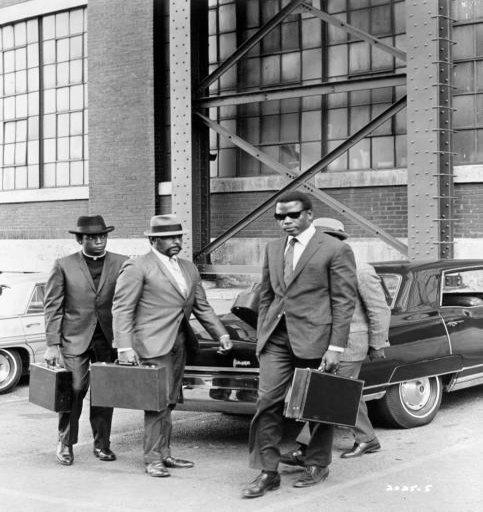
actors exit a car in a scene from the film .